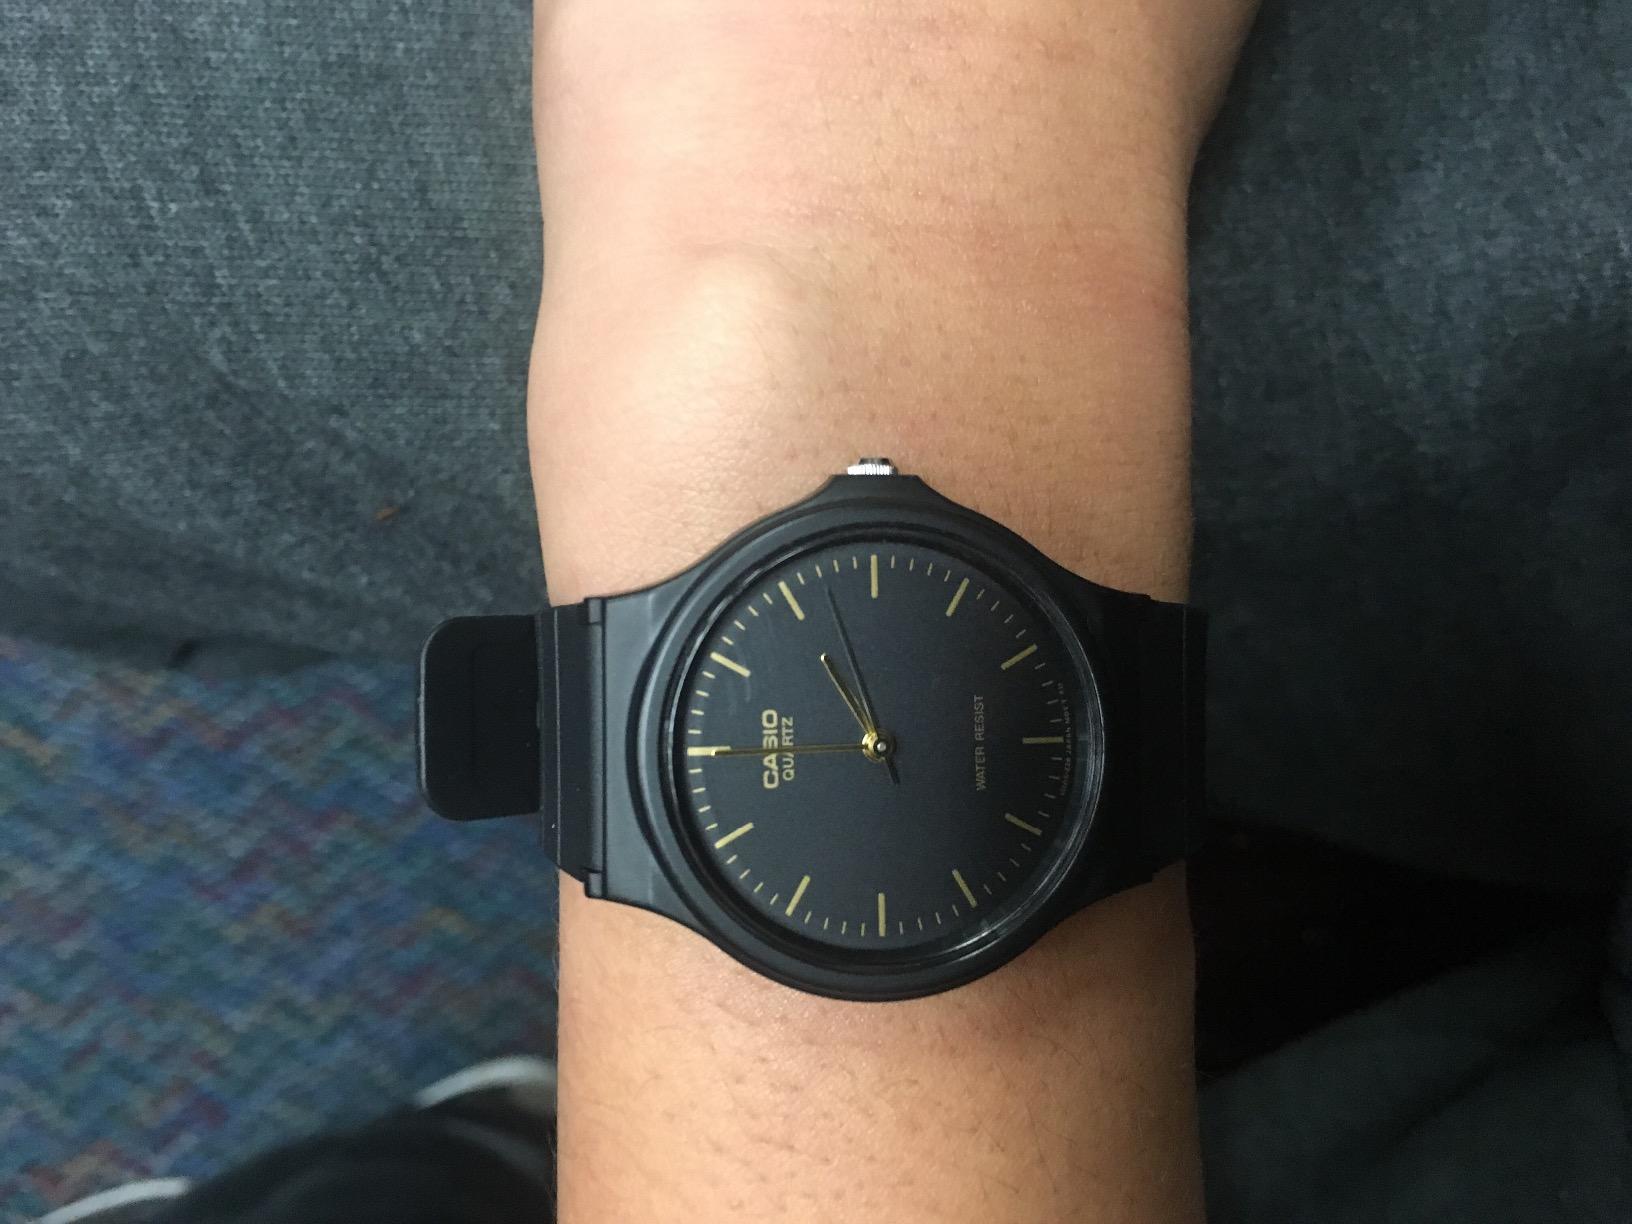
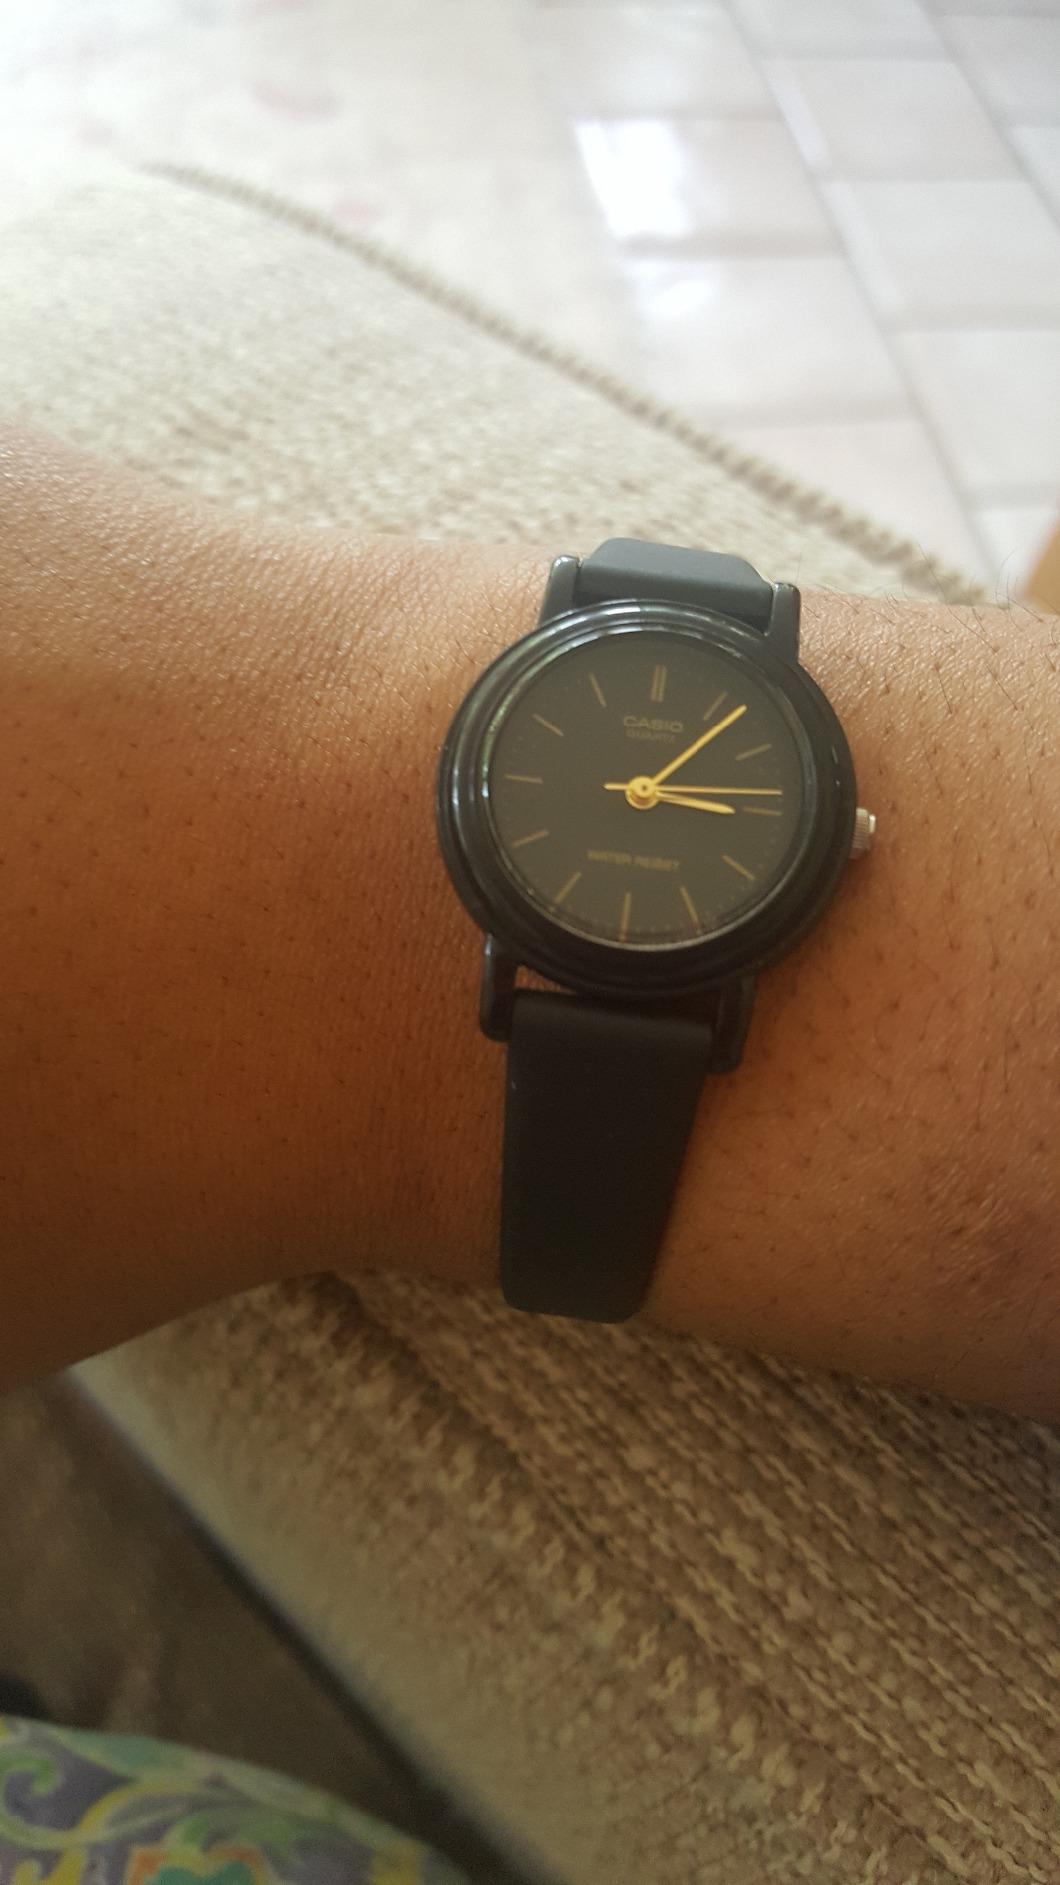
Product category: accessories_watch
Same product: no